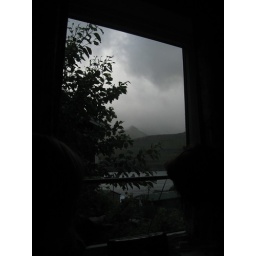
Mountain in the kitchen window